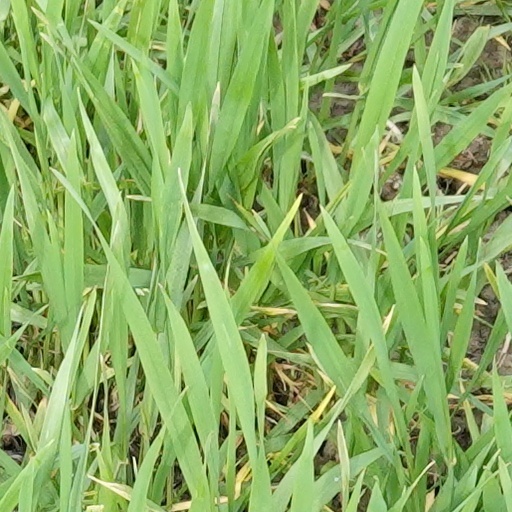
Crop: wheat